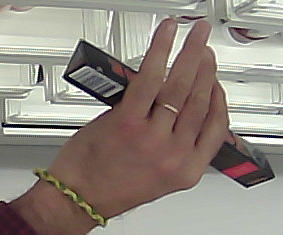
Product: toblerone_black